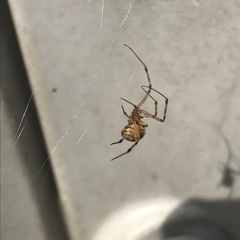
Species: Parasteatoda_tepidariorum